Arkansas Highway 306

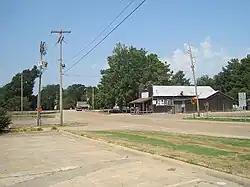
Highway 306 runs as Old Military Road through Colt

Highway 306 begins at the northern town limits of Hunter at US 49. The highway runs east to Holliday before angling northeast and entering St. Francis County. Highway 306 continues northeast, serving as the southern terminus of Highway 259 and passing through the communities of Macedonia and Pine Tree, after which the route begins to curve east. Following an intersection with the southern terminus of Highway 193, the highway intersects Highway 1 in Colt and passes the William Stone House, a property on the National Register of Historic Places. The highway exits Colt heading east and winds through forested areas. The route terminates at Highway 284 near Village Creek State Park and Summer Sweet Lake.